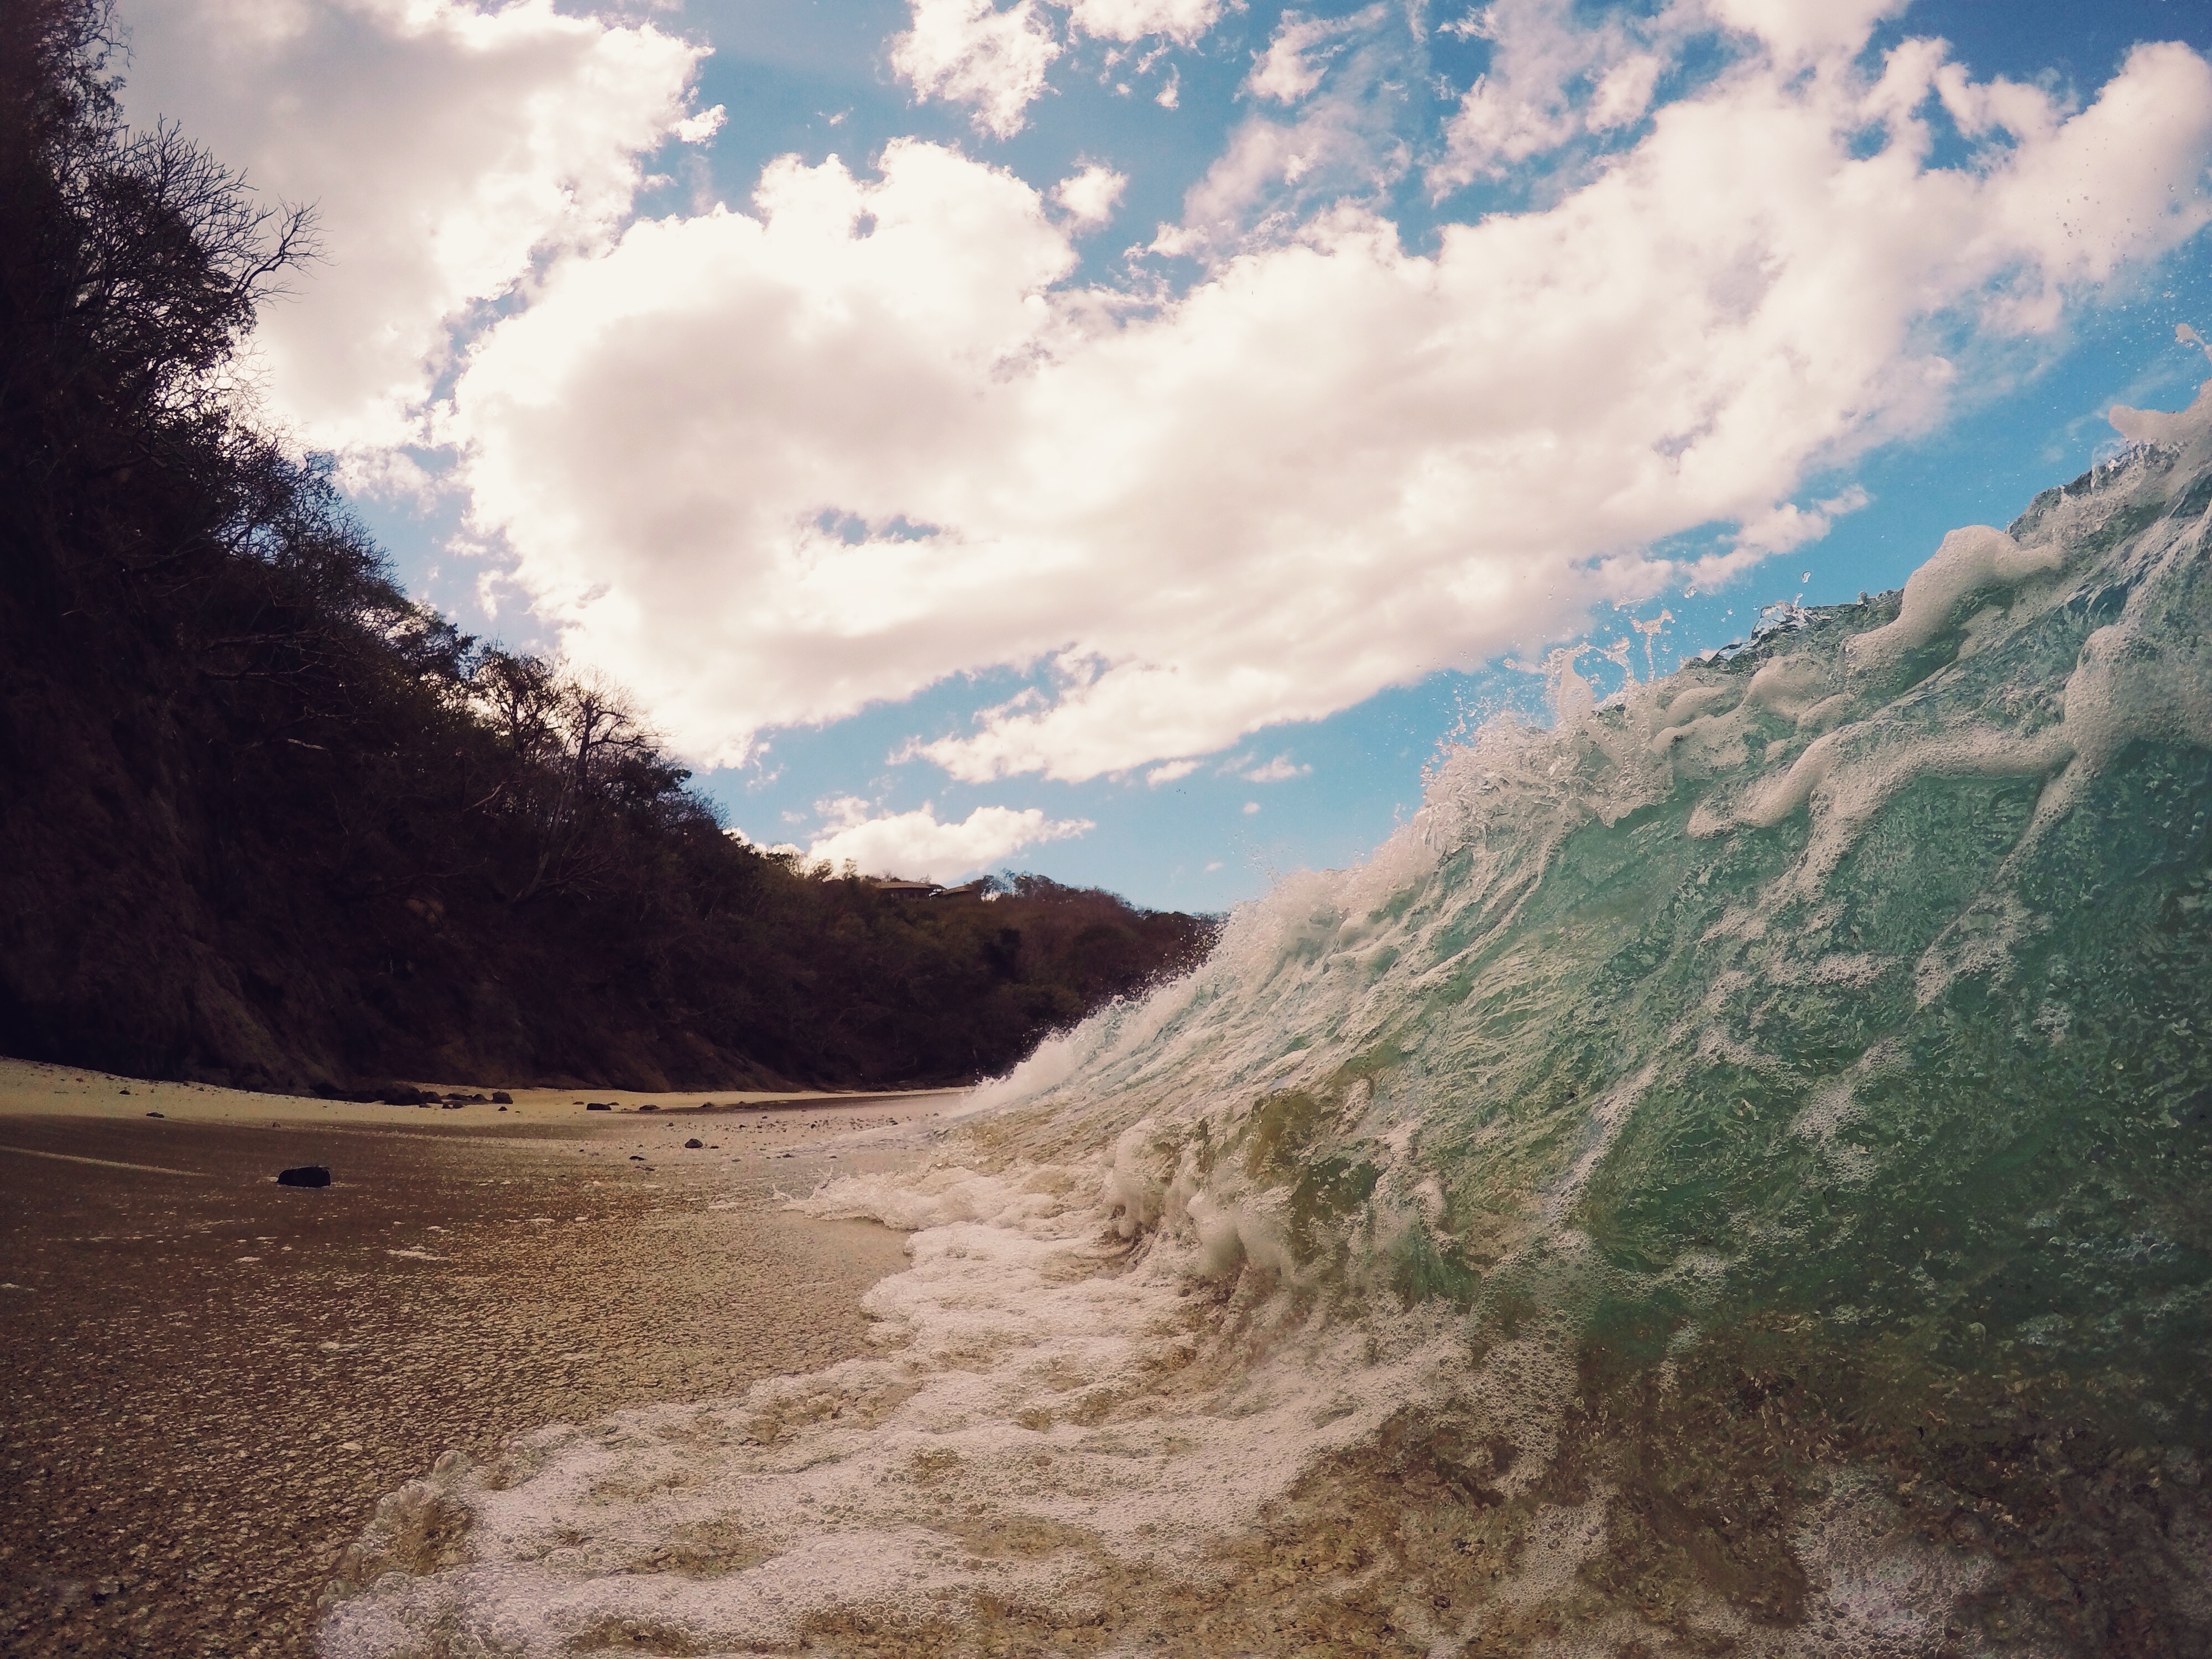
landscape, sea, mountain, cloud, sky, hill, lake, valley, mountain range, plateau, loch, landform, geographical feature, mountainous landforms